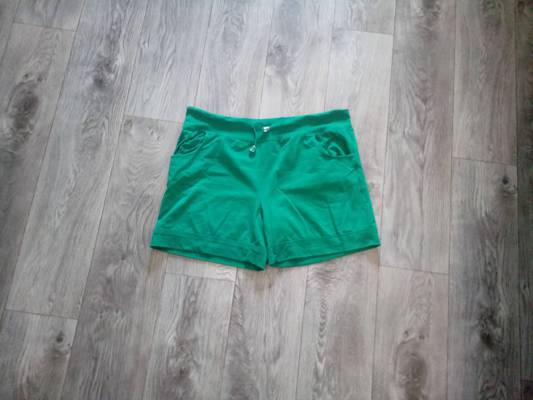
Waste category: clothes